Fagerhaugen

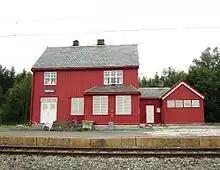
Historic Fagerhaug railway station (no longer in use)

Fagerhaugen previously had a train station along the Dovrebanen railway line, but the station is no longer in use.